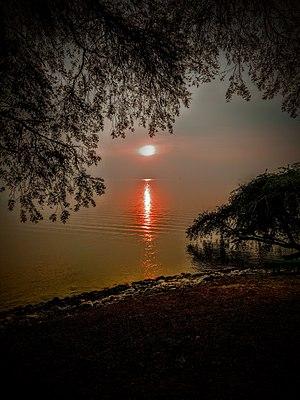
1° 44′ 57″ S, 29° 16′ 37″ E